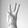
ASL letter: W